Emanuel Swedenborg

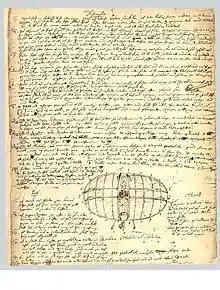
The Flying Machine, sketched in his notebook from 1714. The operator would sit in the middle and paddle himself through the air. p. 32, or on the video clip at 5:48 on its timeline.

In 1715, aged 27, Swedenborg returned to Sweden, where he devoted himself to natural science and engineering projects for the next two decades. A first step was his meeting with King Charles XII of Sweden in the city of Lund, in 1716. The Swedish inventor Christopher Polhem, who became a close friend of Swedenborg, was also present. Swedenborg's purpose was to persuade the king to fund an observatory in northern Sweden. However, the warlike king did not consider this project important enough, but did appoint Swedenborg to be assessor-extraordinary on the Swedish Board of Mines ("Bergskollegium") in Stockholm.